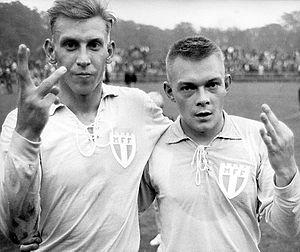
Bo Göran Larsson, surnommé Bosse est un joueur de football suédois.